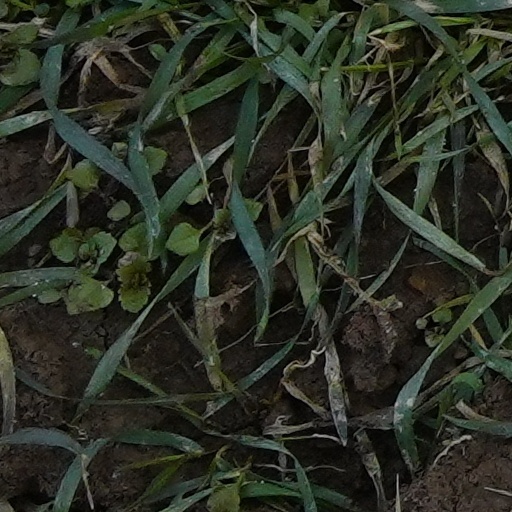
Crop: wheat